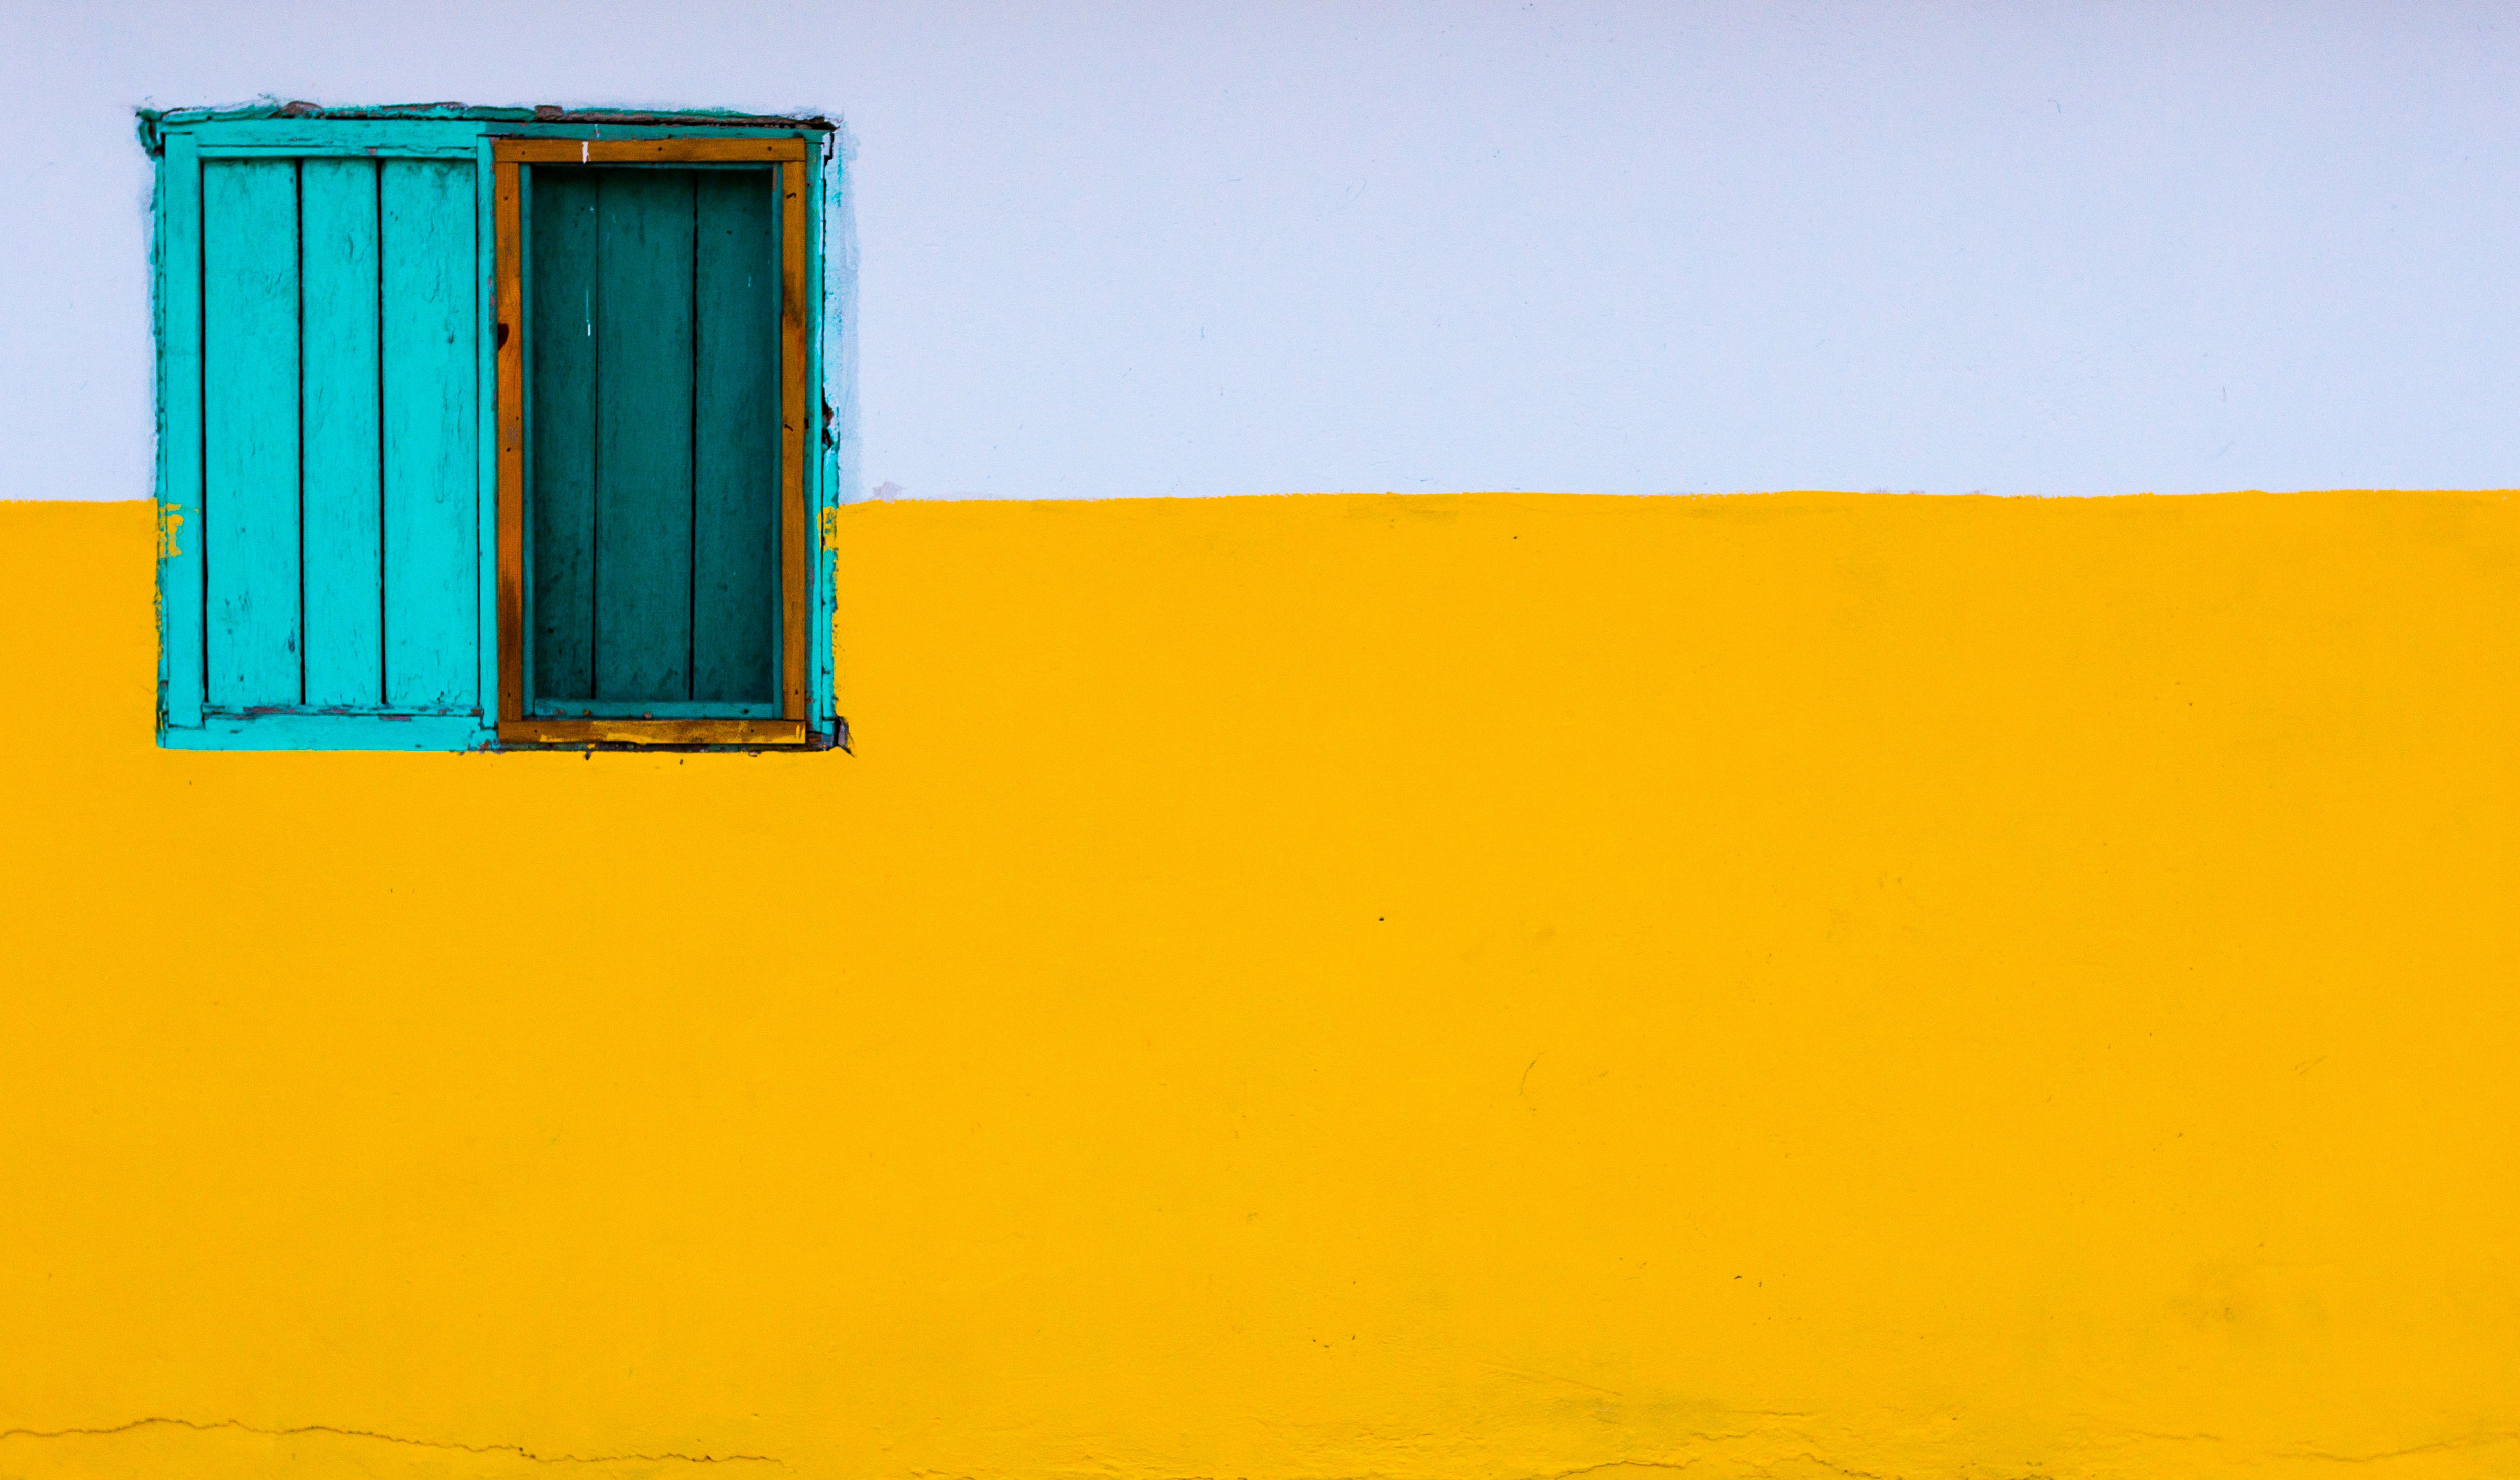
color, yellow